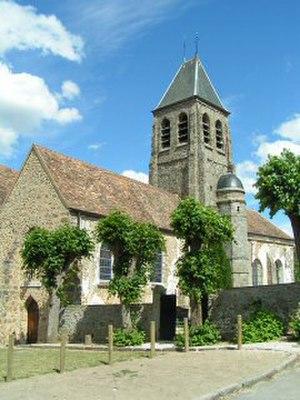
Description: église de Gometz-le-Châtel Source: photo prise par Christophe Jacquet le 27 juin 2004 Licence: Christophe Jacquet, 2004
Gometz-le-Châtel est une commune française située à vingt-cinq kilomètres au sud-ouest de Paris dans le département de l'Essonne en région Île-de-France.
Le secteur pastoral de Limours est une circonscription administrative de l'église catholique de France, subdivision du diocèse d'Évry-Corbeil-Essonnes.